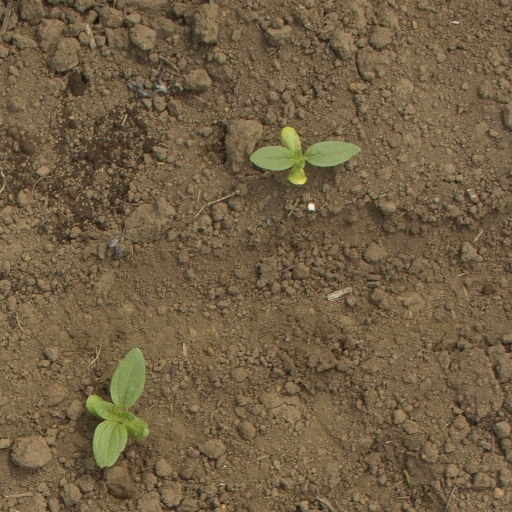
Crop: Jerusalem artichoke